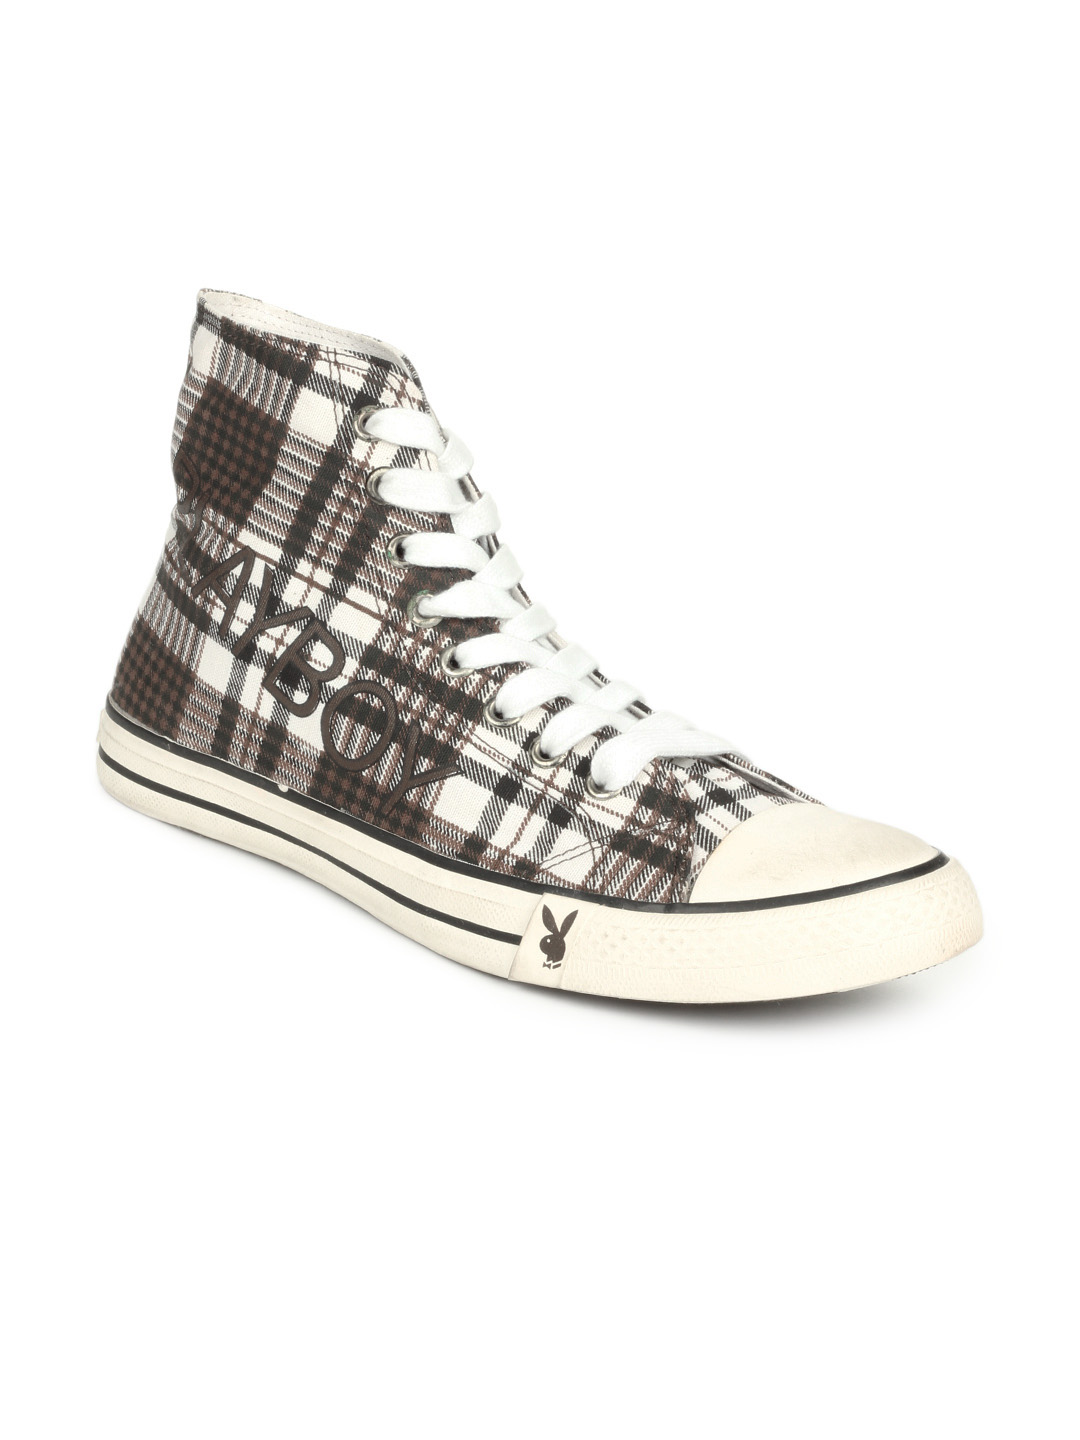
Playboy Men Brown Check Canvas Shoes
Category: Footwear / Shoes / Casual Shoes
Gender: Men
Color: Brown
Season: Summer 2013
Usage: Casual